Doncaster

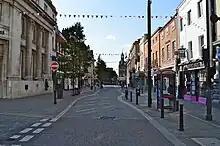
The High Street in Doncaster city centre

In the 2011 census the town of Doncaster (identified as the "built-up area subdivision") had a population of 109,805, while the wider "Built-up area" had a population of 158,141. The Metropolitan Borough of Doncaster had a 2011 population of 302,402, while a 2021 estimate was 308,000.